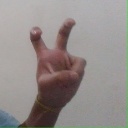
अक्षर: ई